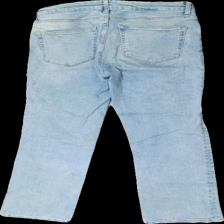
View: back
Type: Jeans
Category: Ladies
Brand: Not in the list
Brand text on label: MNG Denim
Colors: Blue
Material: 100% cotton
Cut: Regular
Size: 40
Season: All
Trend: Denim
Stains: Minor
Smell: Minor
Damage: yello discoloration
Price range: <50
Recommended usage: Recycle
Comment: slight detergent smell